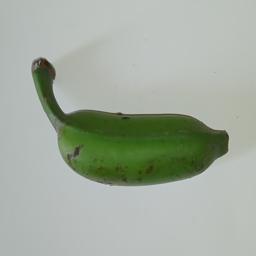
Ripeness: Green